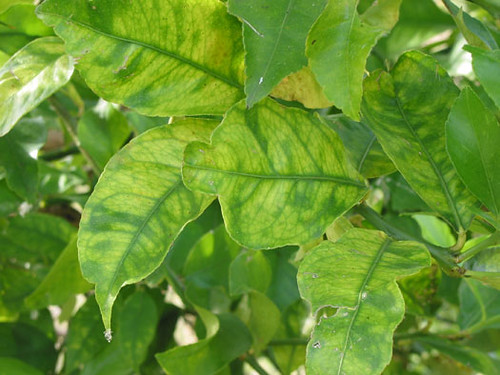
Plant: Citrus
Disease: citrus greening disease